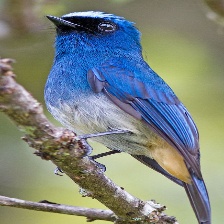
Species: INDIGO FLYCATCHER
Scientific name: EUMYIAS INDIGO